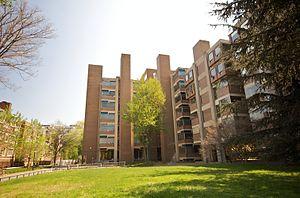
Louis Isadore Kahn, est un architecte américain, d'origine estonienne.